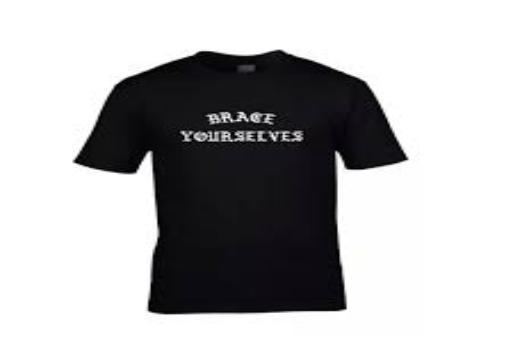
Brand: brace yourself
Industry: Clothes